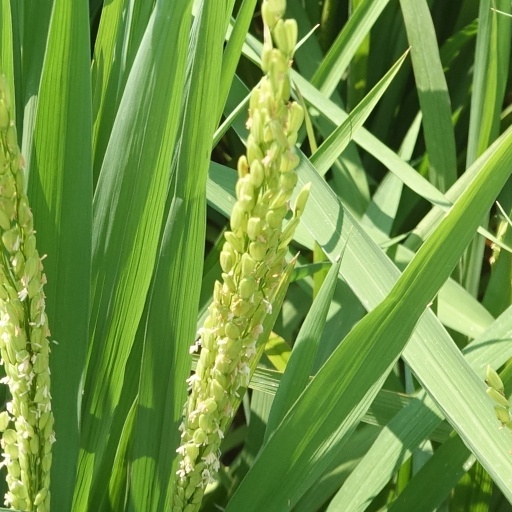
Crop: rice